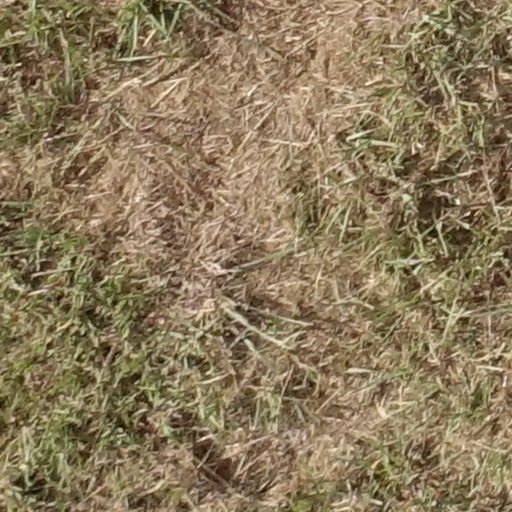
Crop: sorghum